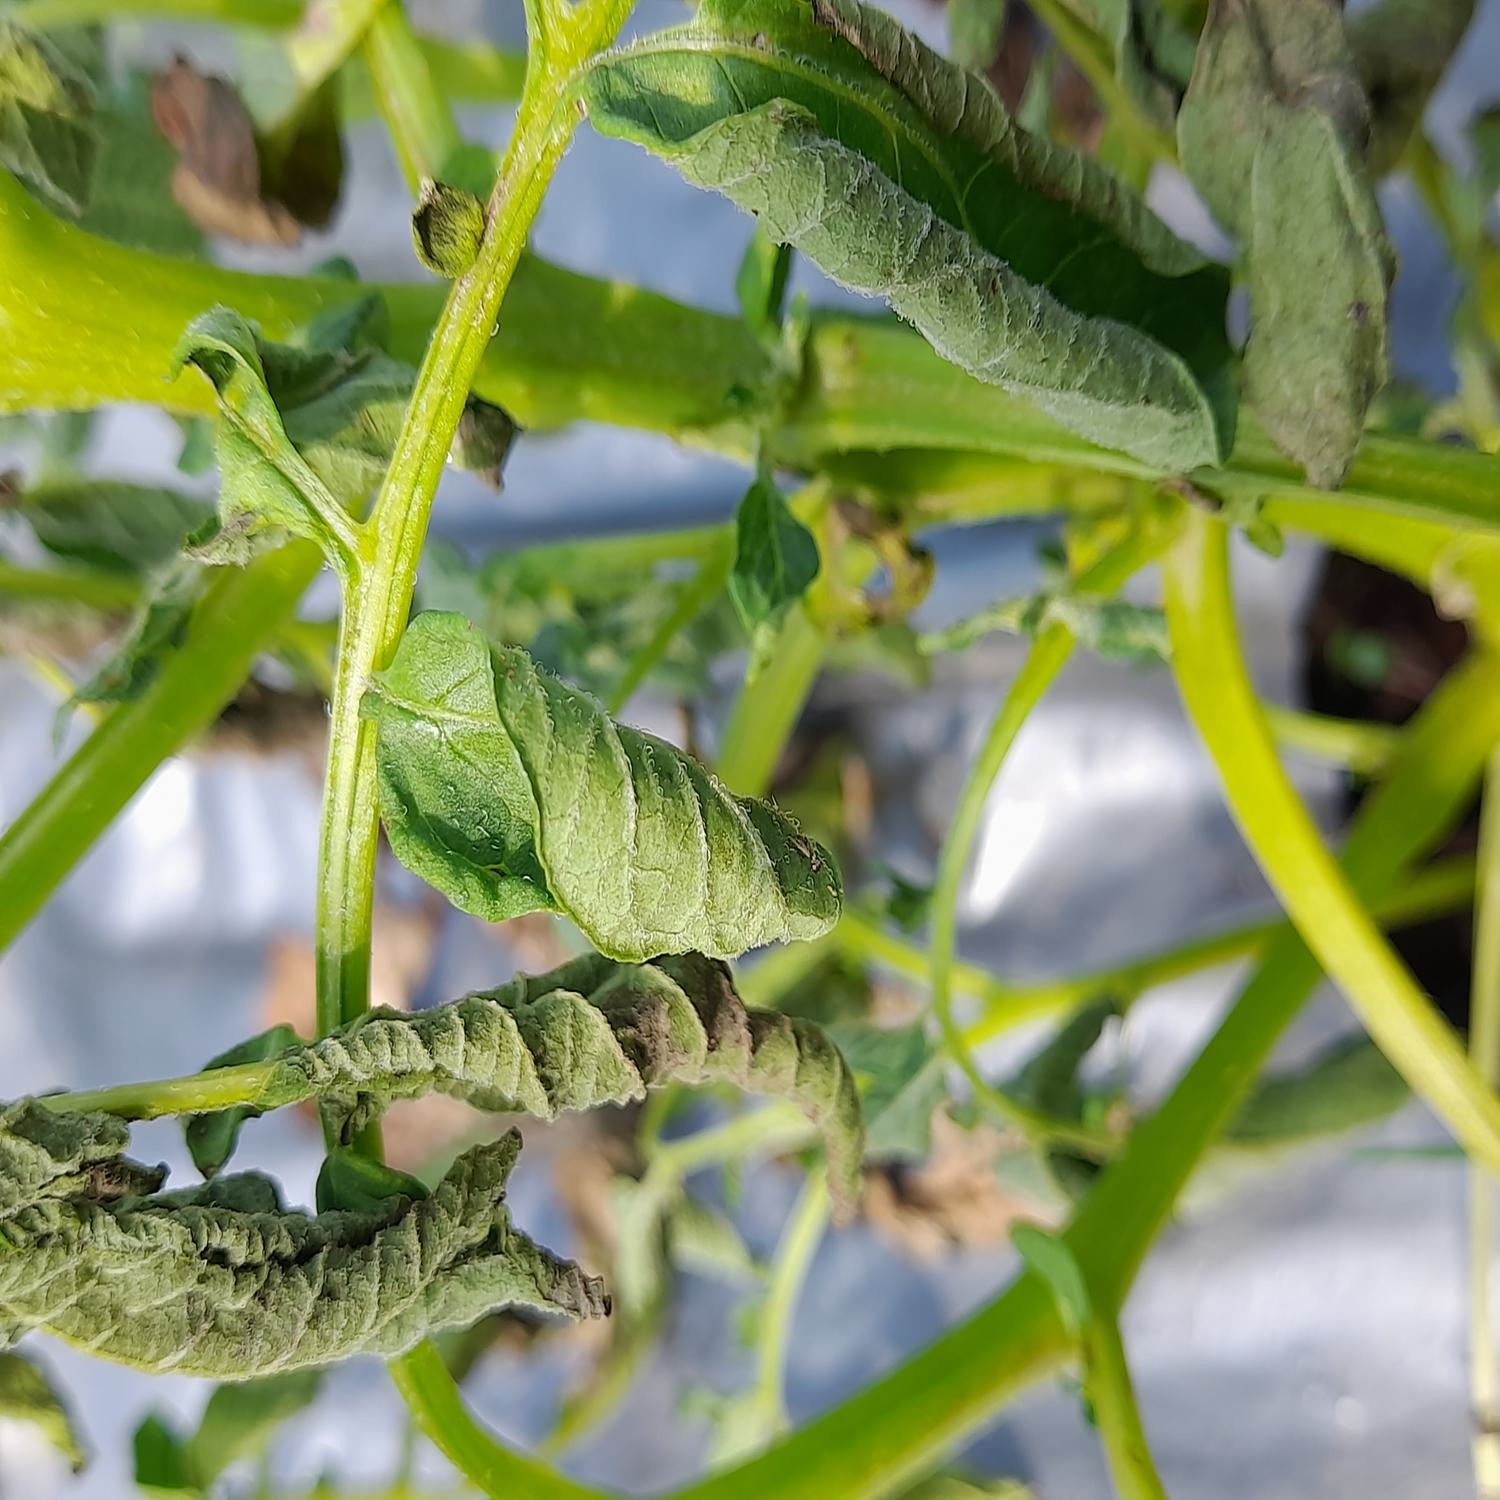
Label: Bacteria